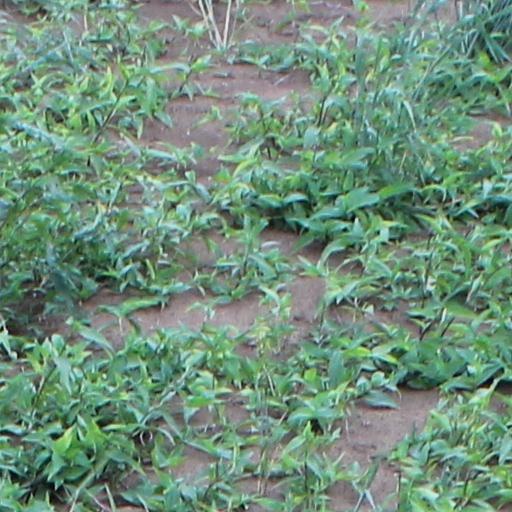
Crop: wheat